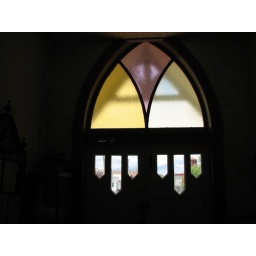
Stained glass window in the church in Bonanzaville. Fargo, North Dakota.